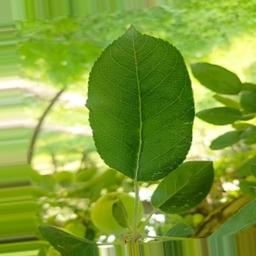
Label: Healthy